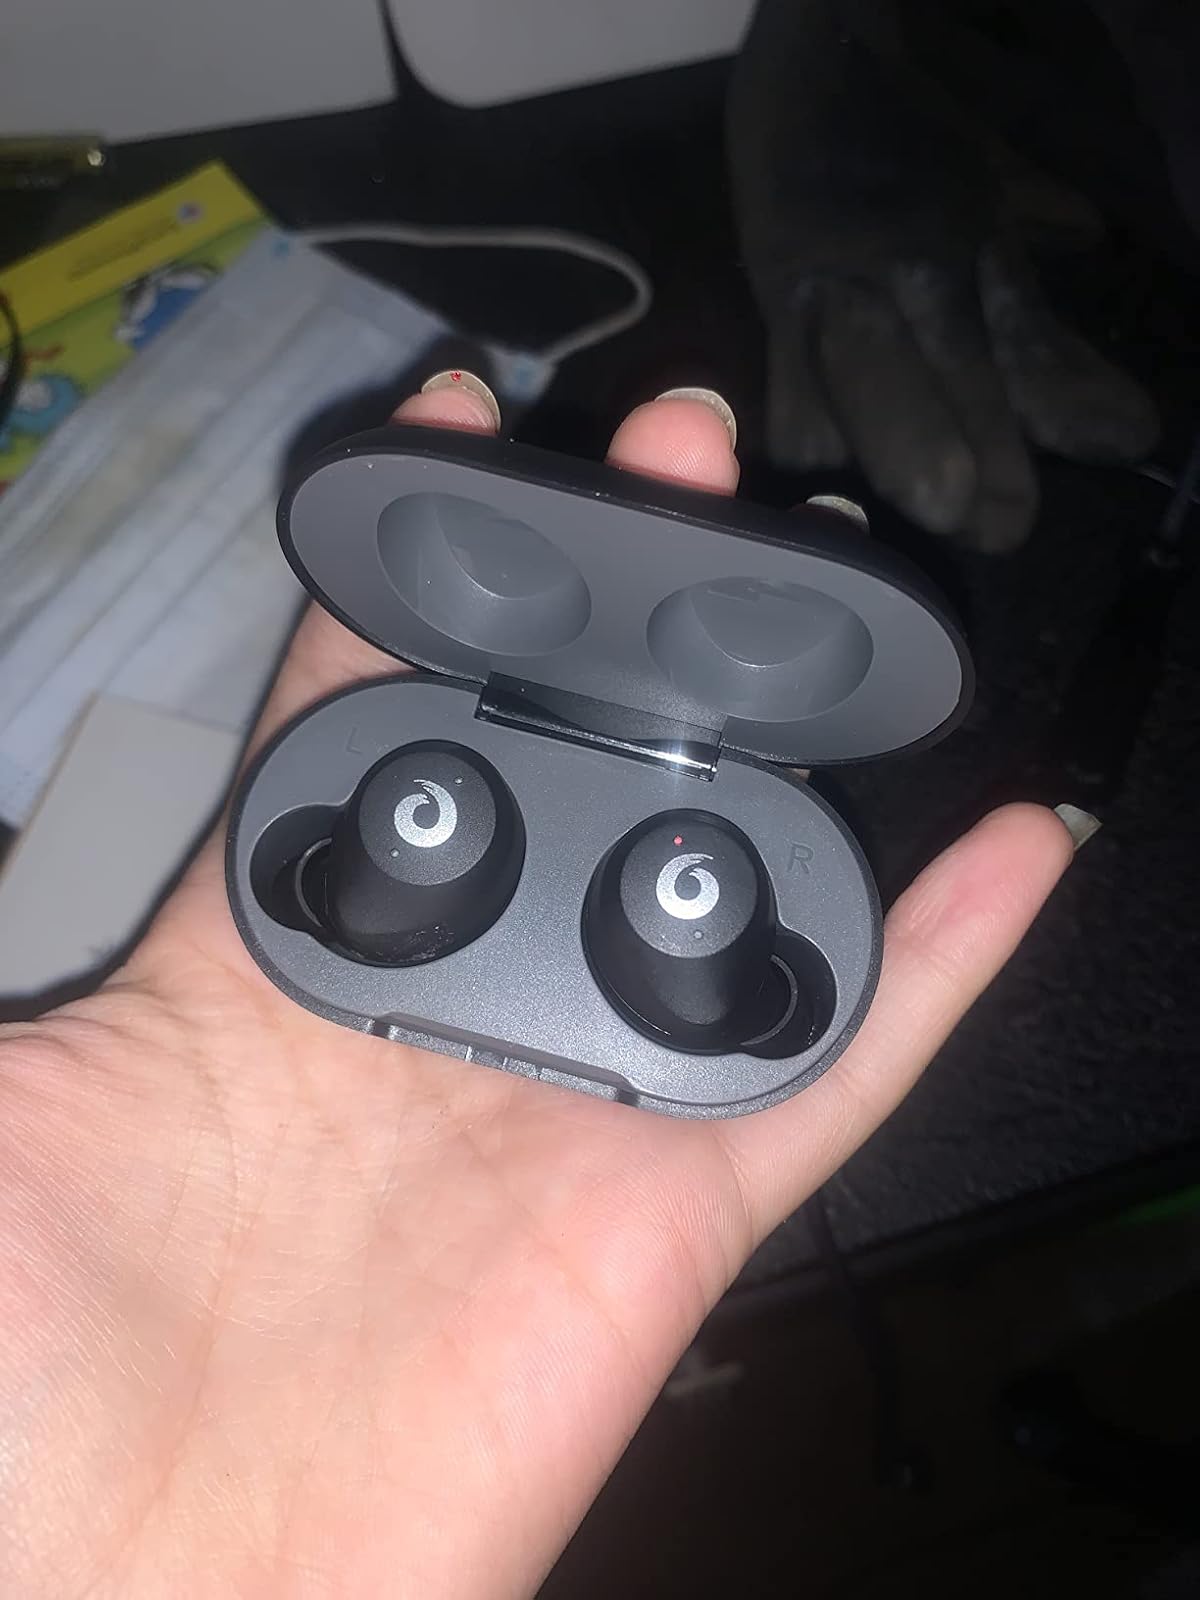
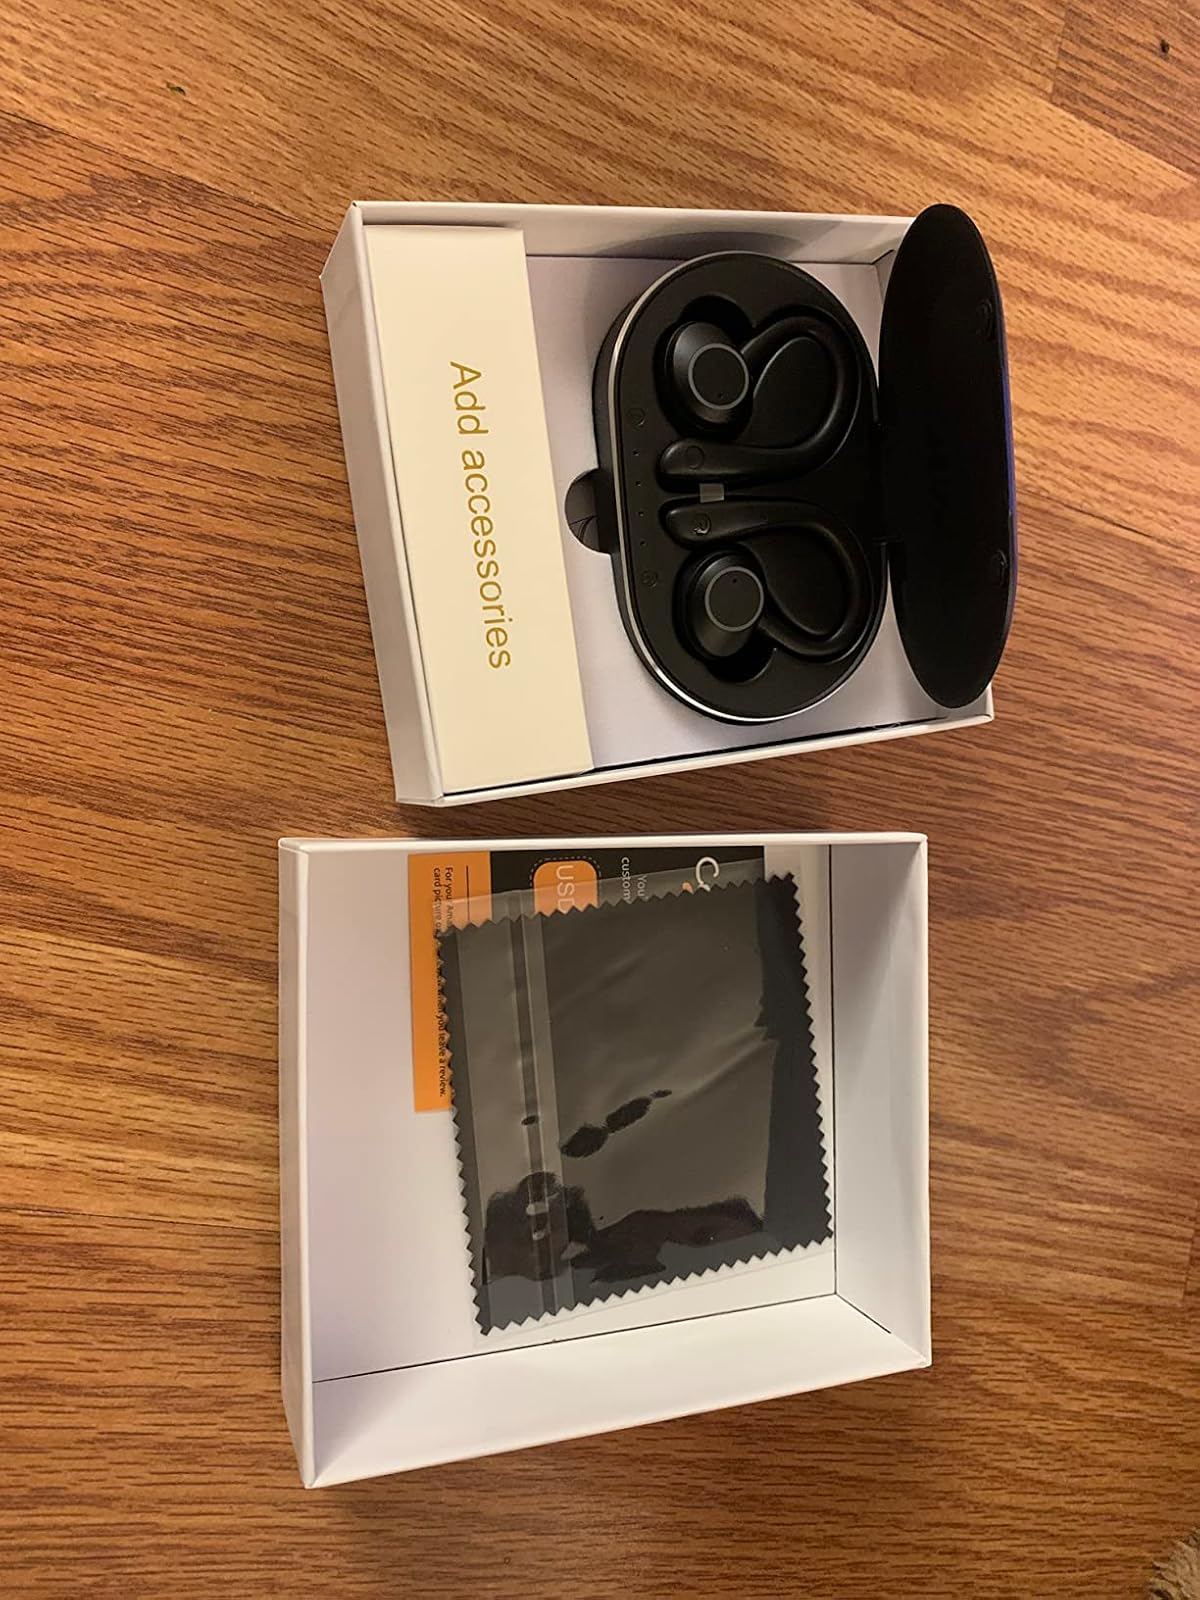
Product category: earbuds
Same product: no